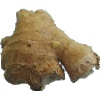
Label: ginger_root